Francis Scott Key

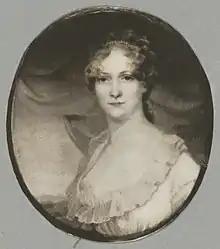
Mary Tayloe Lloyd, early 1800s

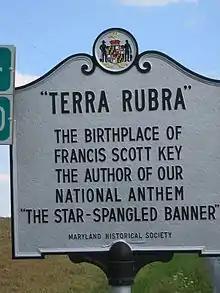
Maryland Historical Society plaque marking Key's birthplace

Key was born into an affluent family. Key's father John Ross Key was a lawyer, a commissioned officer in the Continental Army, and a judge of English descent. His mother Ann Phoebe Dagworthy Charlton was born (February 6, 1756 – 1830), to Arthur Charlton, a tavern keeper, and his wife, Eleanor Harrison of Frederick in the colony of Maryland.